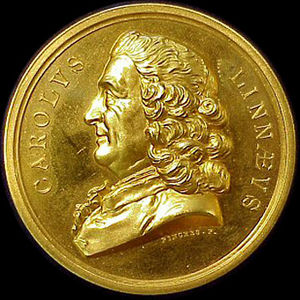
Linnémedaljen
Linnémedaljen.
Linnémedaljen er en pris givet årligt siden 1888 af The Linnean Society of London til en botaniker eller zoolog. Siden 1958 har det dog været almindeligt at tildele medaljen til både en botaniker og zoolog. Medaljen var guld indtil 1976 og er i de foregående år derfor ofte omtalt som Gold Medal of Linnean Society, ikke at forveksle med Linnéguldmedaljen, som sjældent tildeles.